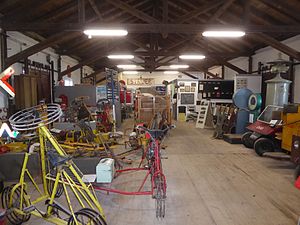
Midt- og Vestjyllands Jernbanemuseum
Midt- og Vestjyllands Jernbanemuseum.
Midt- og Vestjyllands Jernbanemuseum er et jernbanemuseum, der ligger i Struer. Museet har til huse i DSB's tidligere godsekspedition ved Struer Station. Det blev indviet 10. oktober 2015 af folketingsmedlem Kristian Pihl Lorentzen og borgmester Mads Jakobsen.